The Prince of Rogues

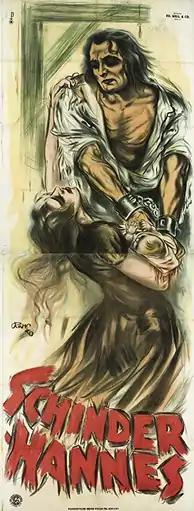
Theatrical film poster

The Prince of Rogues is a 1928 German silent drama film directed by Curtis Bernhardt and starring Hans Stüwe, Lissy Arna and Albert Steinrück. It was shot at the Johannisthal Studios in Berlin. The film's art direction was by Heinrich Richter. The story depicts the life of the 18th century outlaw Schinderhannes. It is based on a 1927 play "Schinderhannes" by Carl Zuckmayer.